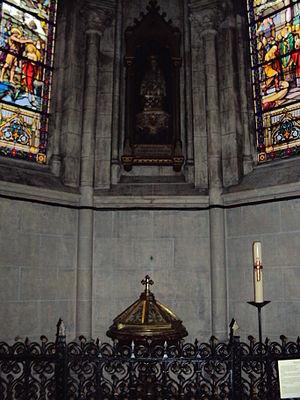
Fonts baptismaux de l'église du Sacré-Cœur de Lille.
L’église du Sacré-Cœur est une église, située au carrefour de la rue Nationale et de la rue Solférino, dans le quartier Lille-Centre à Lille. Érigée au cours des dernières décennies du XIXᵉ siècle, elle renferme un ensemble de onze vitraux classé monument historique depuis 1983.